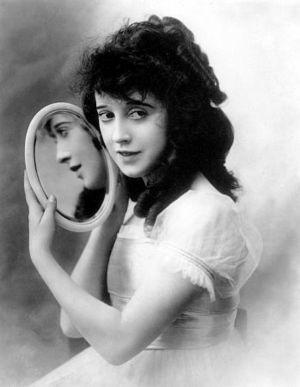
William Desmond Taylor, né le 26 avril 1872 à Carlow et mort le 1ᵉʳ février 1922 à Los Angeles, est un réalisateur, acteur, producteur et scénariste américain. Sa carrière dans le cinéma muet en a fait une figure populaire de l'industrie naissante d'Hollywood dans les années 1910 et le début des années 1920. Son meurtre le 1ᵉʳ février 1922, tout comme d'autres scandales du moment comme l'affaire Roscoe Arbuckle ont contribué à la naissance d'une presse sensationnaliste de bas-étage. Le meurtre de Taylor demeure officiellement non résolu.